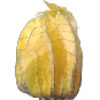
Label: Physalis with Husk 1